Juglans

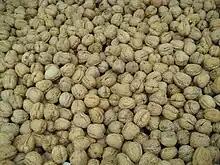
The shells of walnuts

Walnuts are heavily used in India. In Jammu, it is used widely as a "prasad" (offering) to Mother Goddess Vaisnav Devi and, generally, as a dry food in the season of festivals such as Diwali.